Maureen Paley

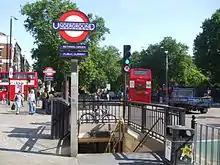
Bethnal Green, the area where Maureen Paley has her gallery.

In 1984, Paley began a gallery programme in her Victorian terraced house. During the late 1980s, she exhibited examples of contemporary art by Tim Rollins and K.O.S., Sarah Charlesworth, Charles Ray, Mike Kelley, Michelangelo Pistoletto and Günther Förg.